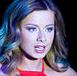
Age: 25